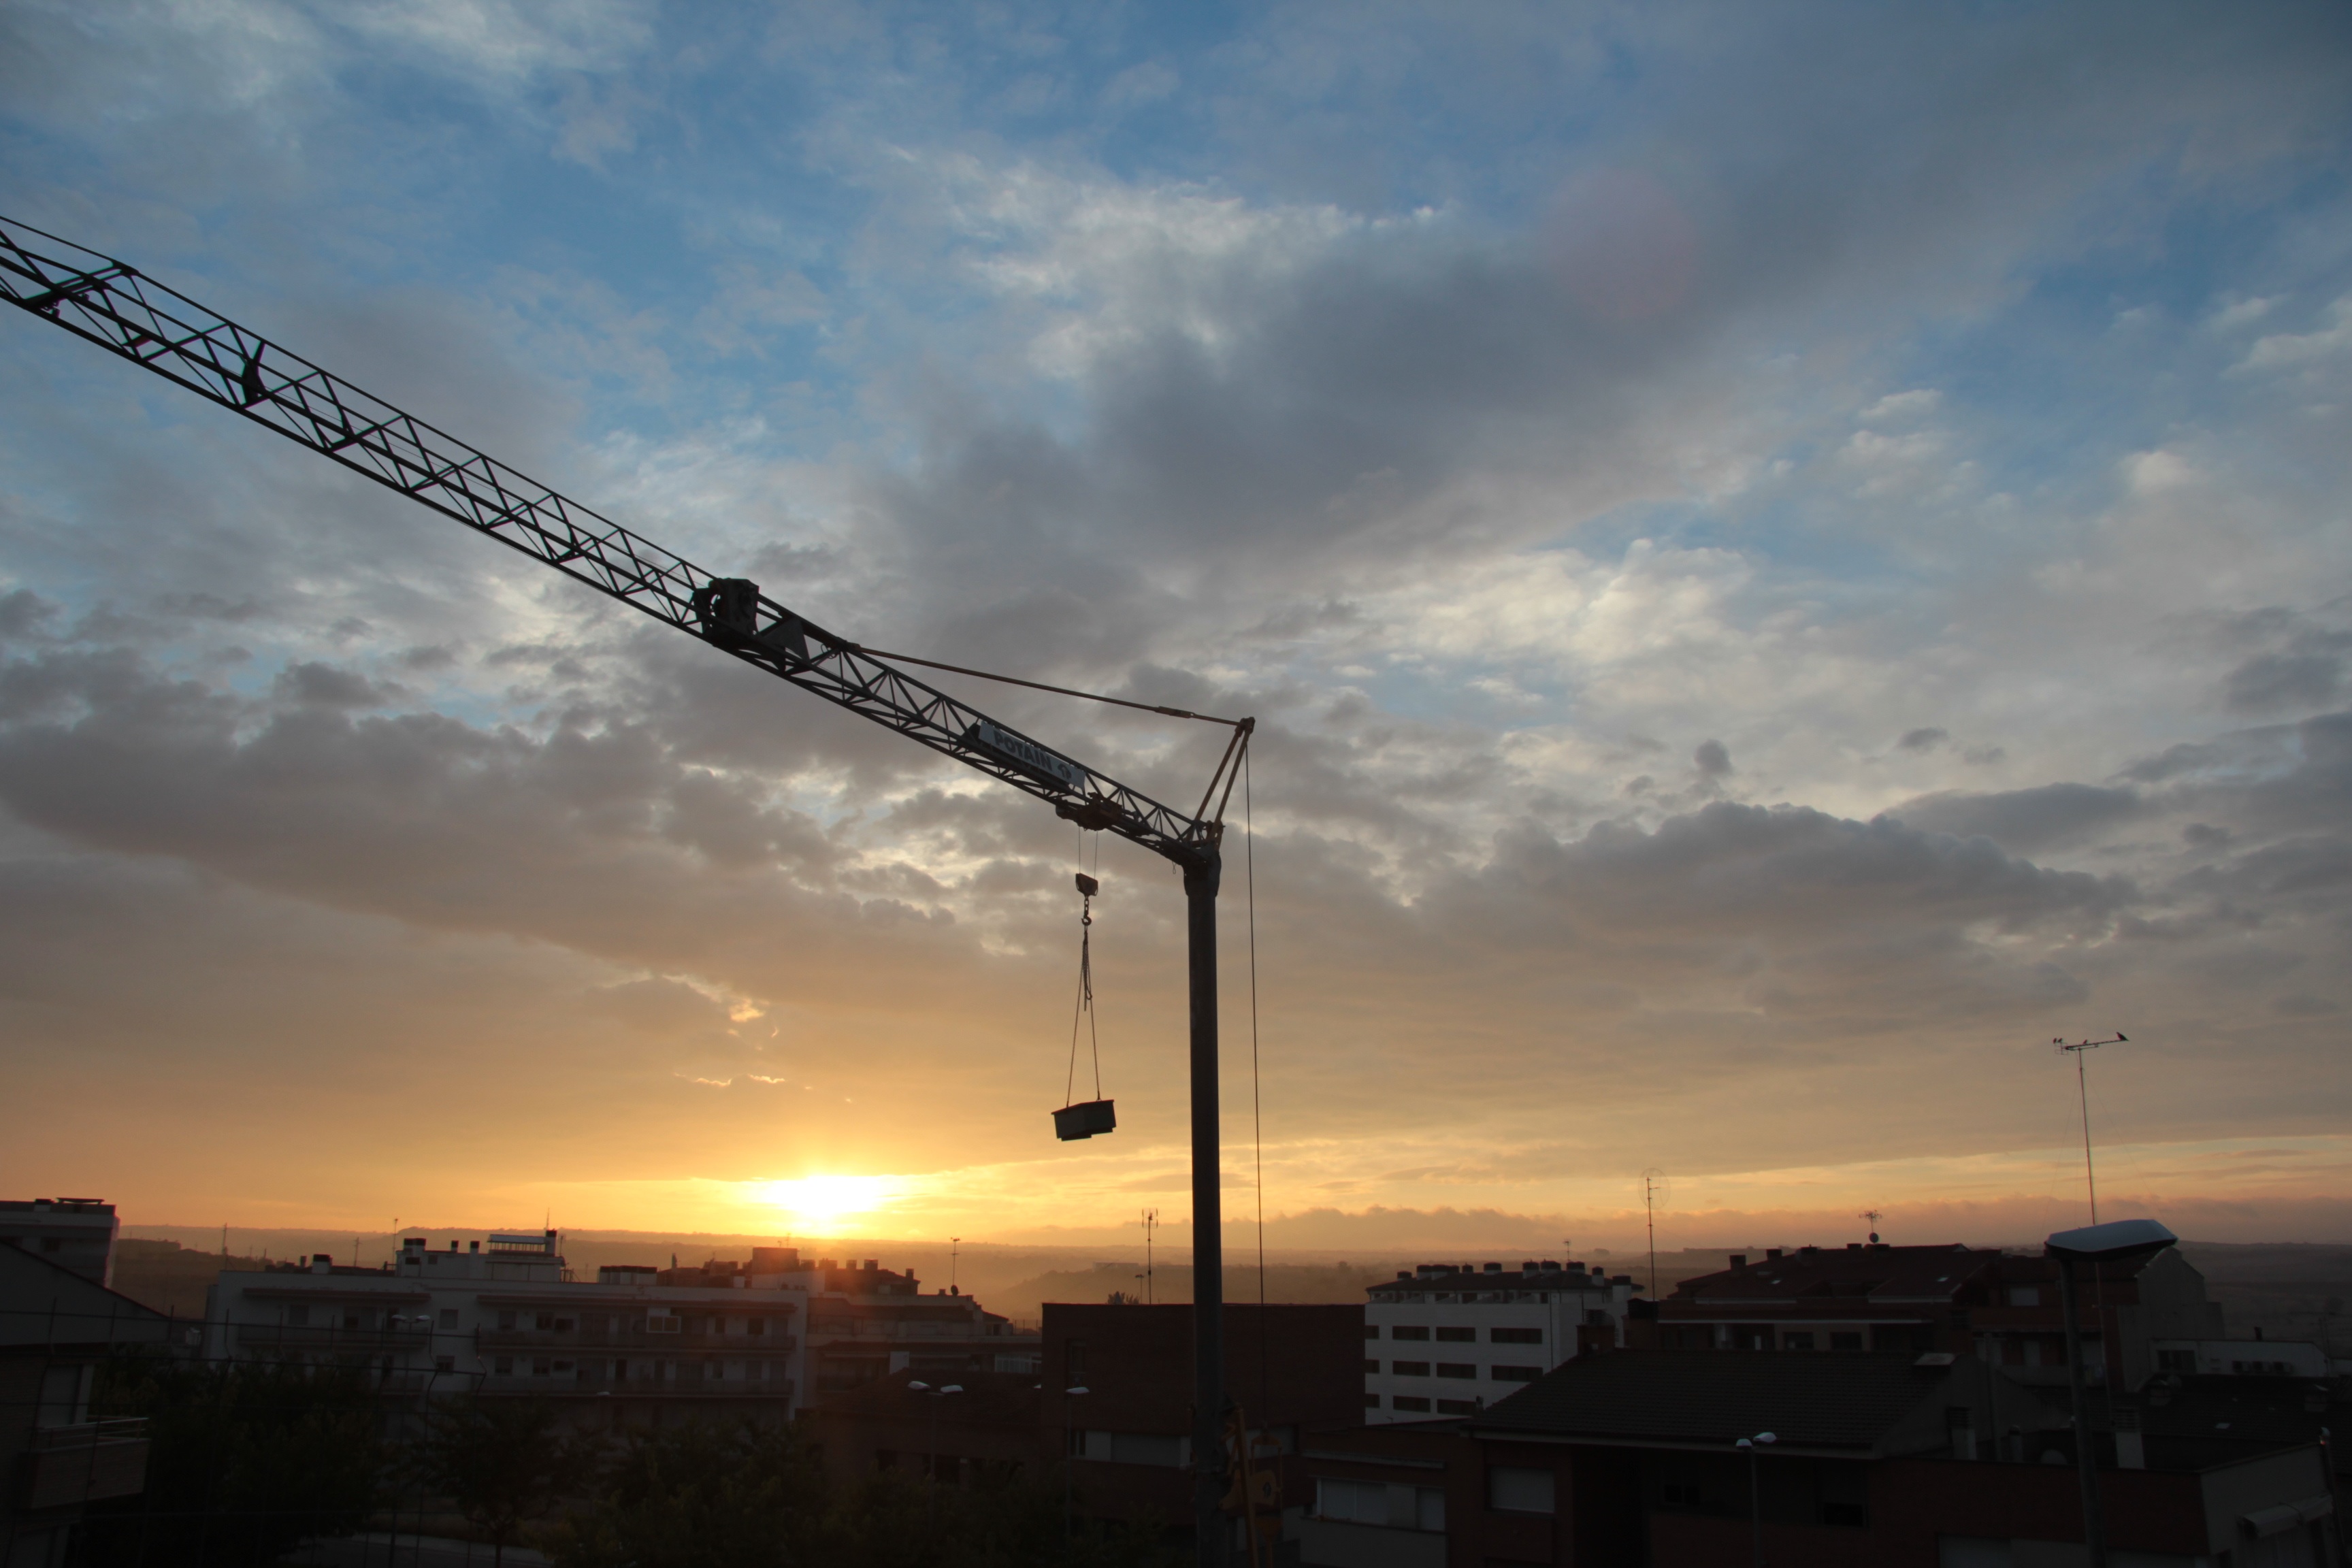
horizon, cloud, sky, sun, sunrise, sunset, sunlight, morning, dawn, dusk, evening, street light, lighting, atmosphere of earth